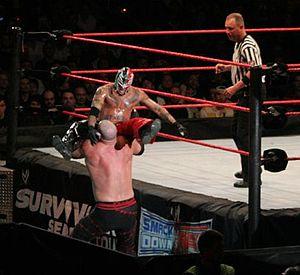
Óscar Gutiérrez Rubio, plus connu sous le nom de Rey Mysterio, né le 11 décembre 1974 à San Diego en Californie, est un catcheur américain d'origine mexicaine connu pour son travail à la World Championship Wrestling de 1996 à 2001 et à la World Wrestling Entertainment entre 2002 et 2015. Après une absence de trois ans, il signe son retour à la WWE en 2018, dans la division SmackDown Live. Il travaille actuellement dans la division Raw. Il a également travaillé dans la fédération mexicaine Asistencia Asesoría y Administración et aussi à la Lucha Underground. Il est souvent considéré comme le meilleur luchador de tous les temps et est souvent cité comme étant le catcheur américain d'origine mexicaine qui a fait émerger le style de catch mexicain aux États-Unis durant les années 1990